Antisemitism in France

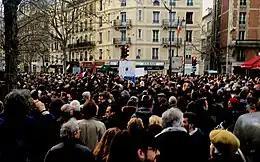
Memorial march for Mireille Knoll 2018 in Paris

The green ticket roundup took place on 14 May 1941 during the Nazi occupation of France. The mass arrest started a day after French Police delivered a green card to 6694 foreign Jews living in Paris, instructing them to report for a "status check".